Mutanabbi Street

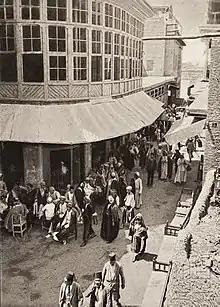
The street in 1920.

The history of the street goes back to the Abbasid Caliphate where it became the first book traders' market in Baghdad. The street served as a contemporary witness to the political and cultural changes taking place in the region. Al-Mutanabbi Street was first inaugurated in 1932 by King Faisal I and named after the celebrated 10th-century poet Abu al-Tayyib al-Mutanabbi, an Abbasid period poet. The street began to attract business such as printing houses and bookshops, which were nestled alongside the government offices and courts and over time it began to build its own identity as book sellers started to come in. Although, over time with the many regimes Iraq witnesses, many of its books reflected the ideologies of said regimes. During the era of Abd al-Karim Qasim, most of the books available were Marxist writings. After that, the street witnessed three decades of nationalistic Pan-Arabic works that traders were only allowed to sell to that glorified the Ba'ath ideology and later former-President Saddam Hussein.